Ambergau

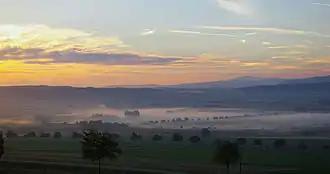
Morning mist in the Ambergau

The Ambergau lies between the northwestern edge of the Harz Mountains and the Hildesheim Börde. The hill ridges surrounding it are predominantly covered by beech woods. The basin-shaped valley is today a largely treeless arable farming region that has probably always been used by man for that purpose. Agriculture was the dominant industry until the 20th century. A moderate degree of industrialization began in 1727 in Bornum with a blast furnace firm. Duke Augustus William of Brunswick-Wolfenbüttel had iron produced in the Wilhelmshütte smeltery.